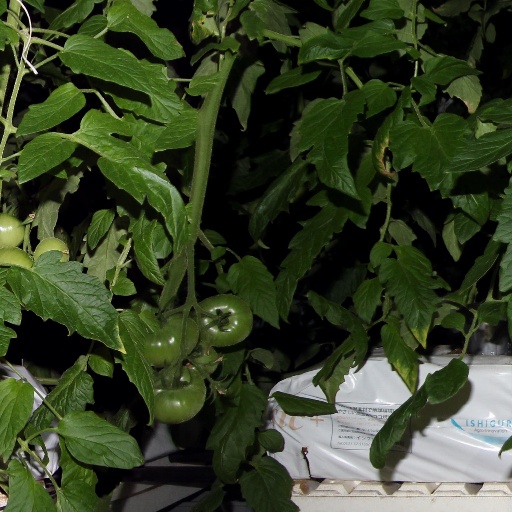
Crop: tomato